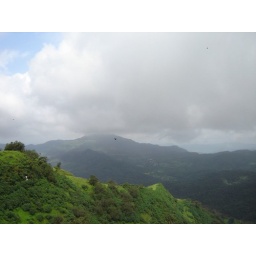
See that bird flying in the sky, yupp that is Jonathan Livingstone Seagull.